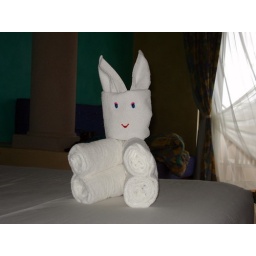
Towel animal left on bed by maid.